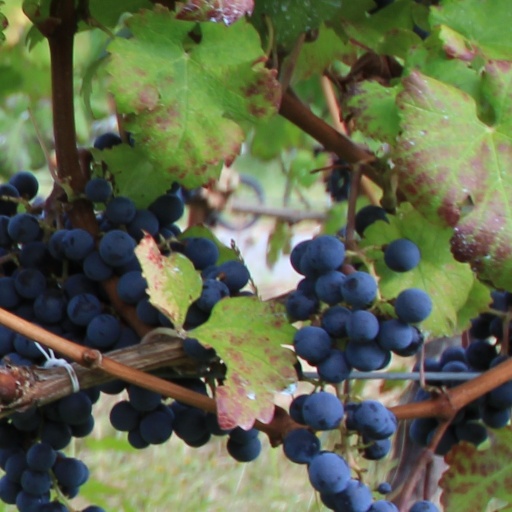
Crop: grape